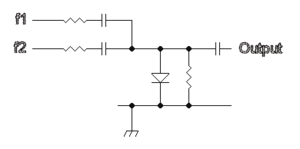
Les techniques de réception des ondes radioélectriques permettent de restituer les informations analogiques ou numériques portées par une onde radioélectrique : divers schémas de récepteurs, de filtrage, de démodulation sont utilisés, en fonction des applications et des fréquences. Elles ont été l'objet de spectaculaires évolutions depuis l'apparition des circuits intégrés.